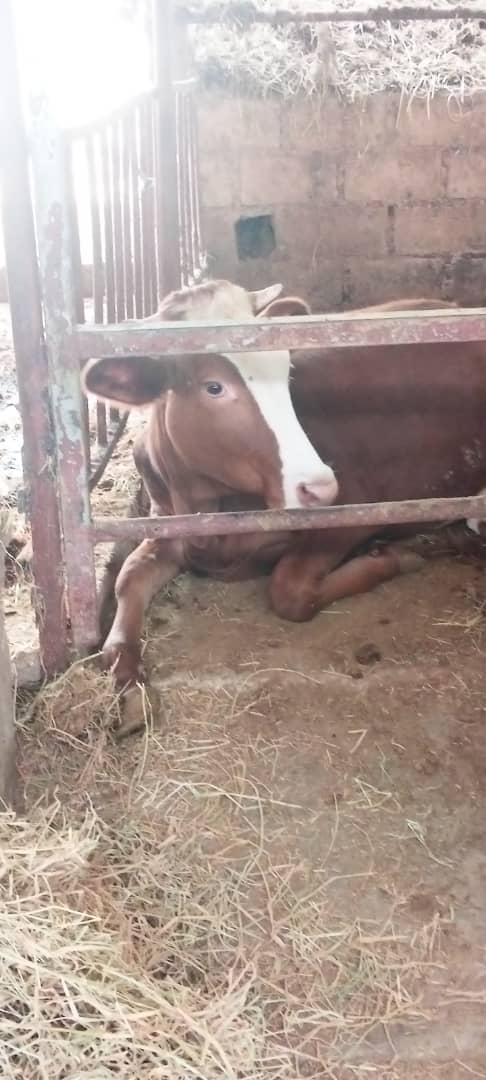
Nataal bii ngeen ma yónnee de gis naa ci biir nataal nag wu tëdd wu chocolat am lu weex ca bopp ba. Ñu tegal ko ngooñ mi muy lekk.